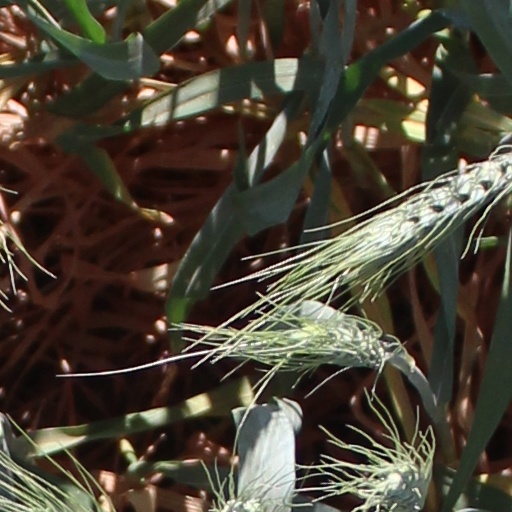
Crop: wheat